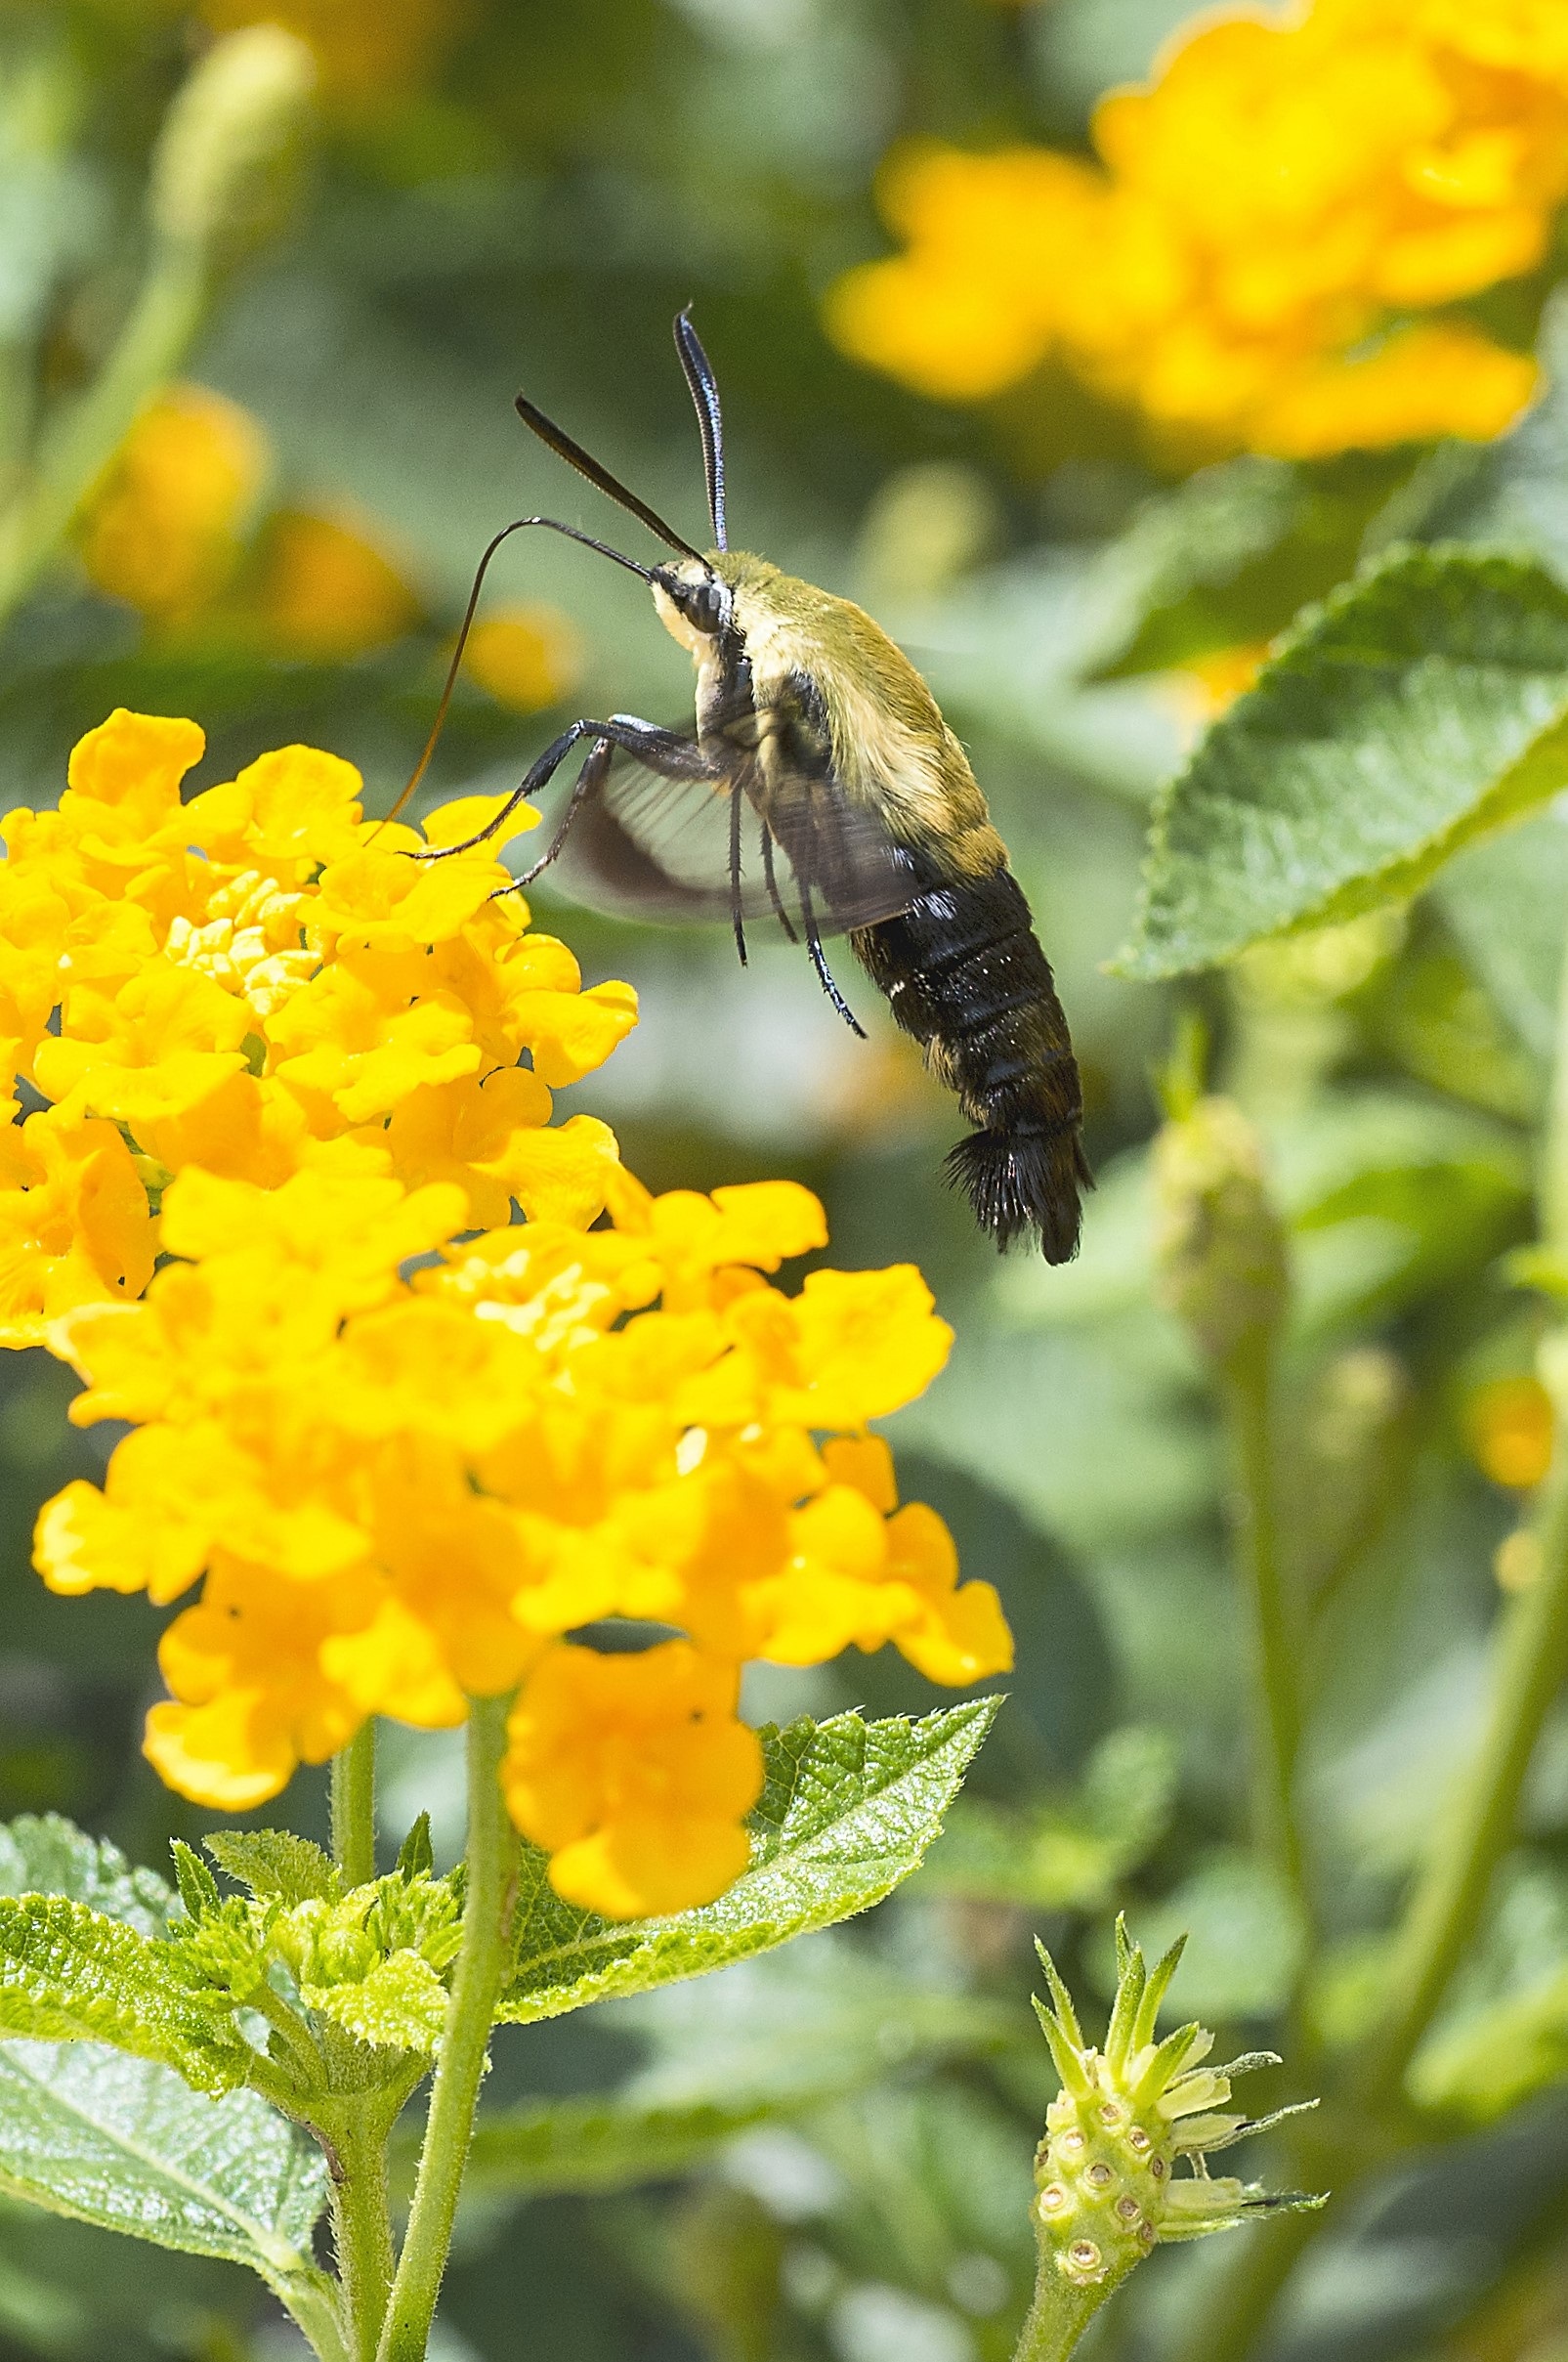
nature, plant, flower, animal, pollen, insect, macro, natural, botany, moth, butterfly, yellow, garden, flora, fauna, invertebrate, wildflower, bee, nectar, macro photography, honey bee, pollinator, membrane winged insect, moths and butterflies